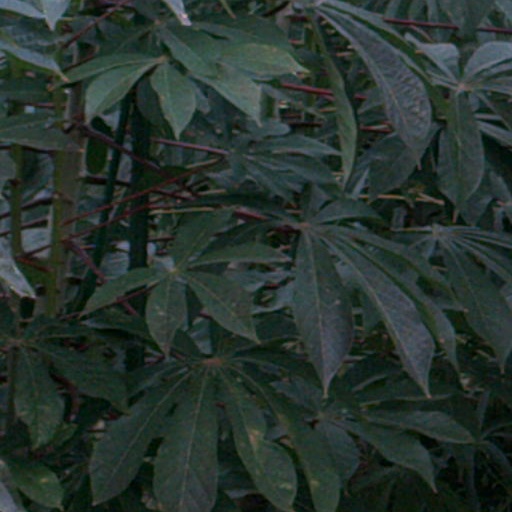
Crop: cassava